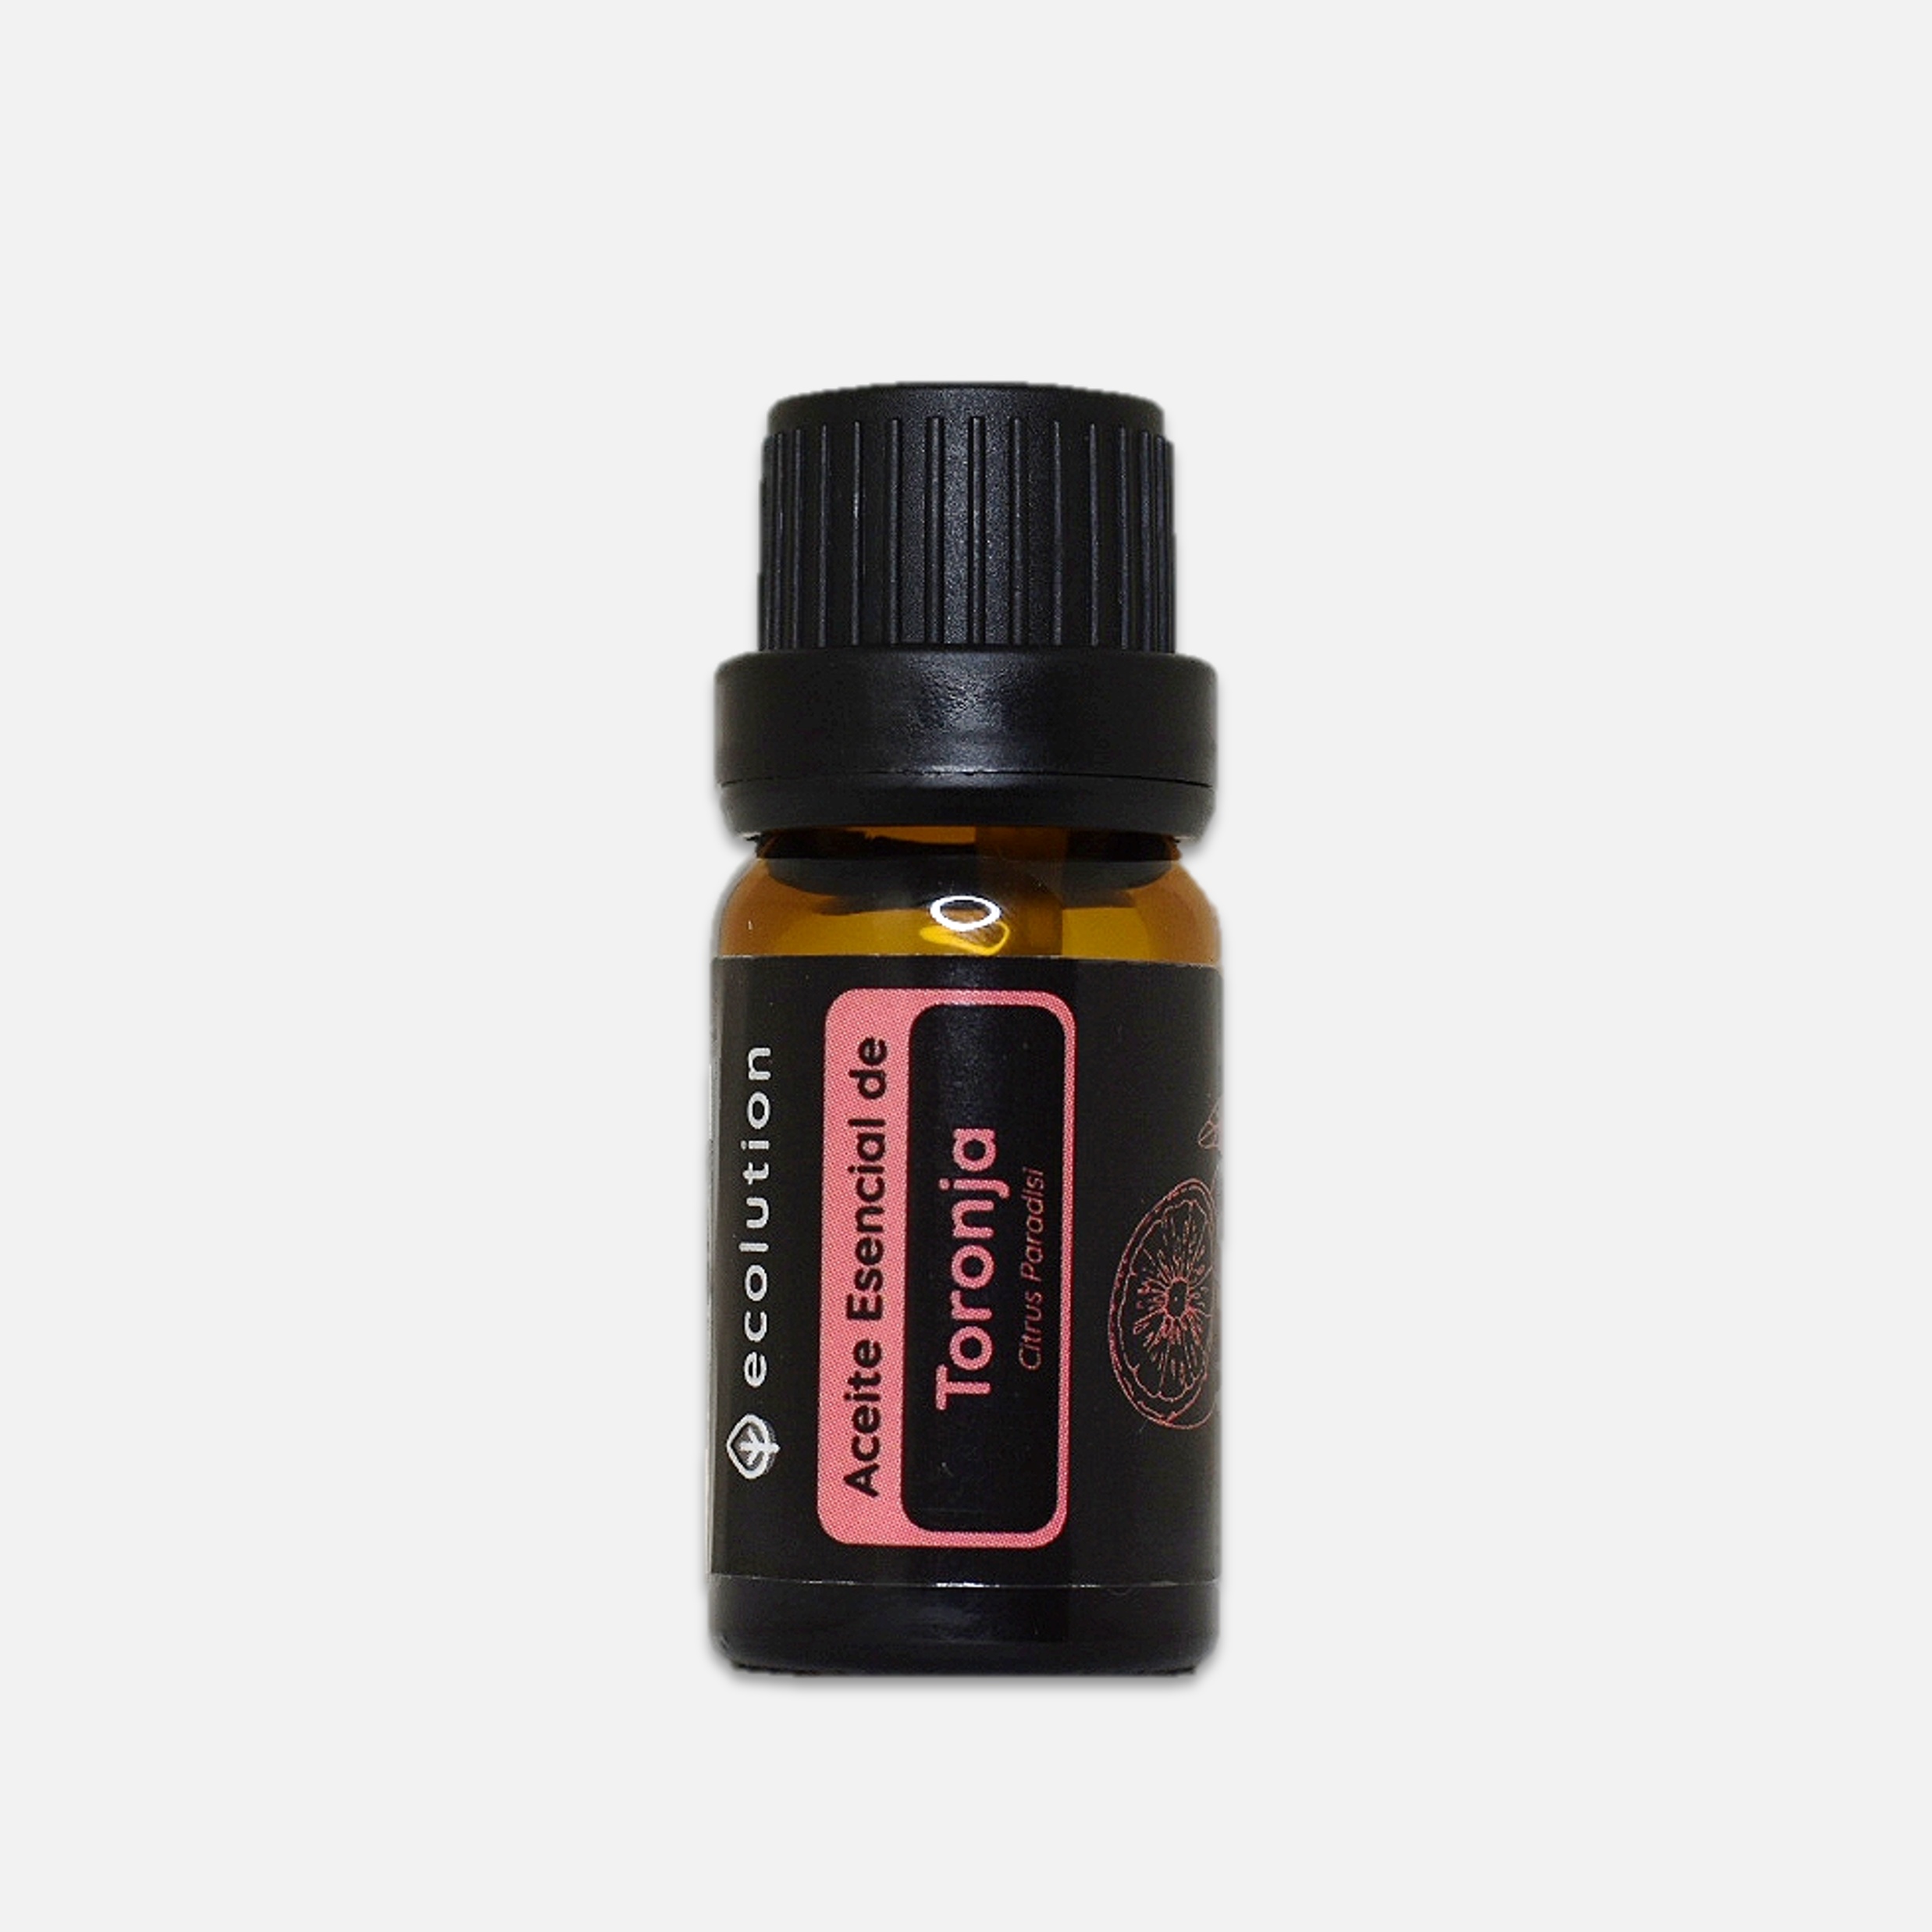
Aceite Esencial de Toronja
Aceite Esencial de Toronja (100% Puro) Energizante. Buen ánimo. Tonificante y antioxidante. Antiséptico y desinfectante. Ideal como energizante para mejorar el ánimo. Este cítrico es rico en D-Limoneno y estimula el sistema nervioso manteniéndonos alertas y activos. Al aplicarlo disuelto en la piel regula el exceso de grasa, cabello y controla el acné. También funciona como un poderoso desinfectante para el hogar. Úsalo siempre diluido en la piel con aceite conductor o también en difusor. ➧ Incluye: 01 Aceite Esencial de 10ml. 100% puro 🌱🌎. ➧ Tipo de Fragancia: Cítrico, floral y ligeramente afrutado. ➧ INCI : Citrus Paradisi . ➧ Composición natural: D-Limoneno, mirceno. Principales Propiedades del Aceite Esencial: Este aceite esencial mantiene muchas propiedades nutritivas para la piel, sin embargo, es importante evitar la exposición al sol luego de aplicarlo. ◉Acné, exceso de oleosidad, psoriasis y celulitis: Para lograr estos beneficios en la piel puedes aplicar de 1 a 2 gotas en aceite conductor (como almendras, jojoba o romero) o cremas bases y aplicar en el rostro posterior al lavado del rostro. Para el cuerpo puedes aplicar 2 a 3 gotas con el aceite conductor con suaves masajes en el área afectada hasta dejar absorber. ◉ Energía y activación del sistema nervioso: Estimula el sistema nervioso manteniéndonos alertas y activos cuando sientas pesadez, cansancio o necesites un impulso anímico. Brinda optimismo y buen humor. Puedes olerlo directamente del frasco o colocarlo también en un difusor de ambiente. ◉Ansiedad y estrés: Al igual que la indicación anterior puedes olerlo directamente o colocarlo en difusor cuando presentes ataques de ansiedad o experimentes un día muy cargado. ◉ Astringente para la piel : Puedes añadir una gotita en aceite vehicular o tu crema facial para reducir el exceso de oleosidad, prevenir el acné y tonificar el rostro. Evitar la exposición al sol luego de aplicar. ◉ Desinfectante natural para el hogar : Al ser rico en D-Limoneno es un excelente desinfectante y bacterizida que puedes usar en tu hogar para la cocina, baño entre otros. Puedes aplicar 15 a 20 gotas en un litro de agua y usarlo en un spray multiuso para purificar superficies. Modo de Uso: ➧ Difusor y Aromaterapia: Agrega de 1 a 5 gotas en tu difusor o dilúyelo en tu vaporizador de agua. Usa breves gotas en tus jabones o shampoos líquidos. También puedes inhalar directamente oliéndolo desde el frasco. Puedes aplicar unas gotas en prendas o pañuelos que lleves contigo o en tu spray con alcohol. ➧ Uso tópico: No exponer al sol luego de aplicar. Se puede aplicar de manera tópica, siempre diluyendo algunas gotas en un aceite base (como el aceite de coco, romero, almendras u otro vegetal apto para la piel. Conoce nuestras opciones aquí ). Proporción de 2 de aceite esencial y 10 de aceite base antes de aplicarlo. También puedes diluir breves gotas en cremas para la piel o agua en spray para repeler insectos. Precauciones ☝🏼: Este aceite esencial mantiene muchas propiedades nutritivas para la piel, sin embargo, es importante evitar la exposición al sol luego de aplicarlo. No ingerir. No usar en zonas sensibles como ojos y mucosas. Evitar usarlo directamente en la piel si irrita, pero puedes diluirlo en un aceite base. Si tu piel es muy sensible es importante consultar con un dermatólogo.
Brand: Ecolution Perú
Category: Health & Beauty > Personal Care > Massage & Relaxation > Massage Oil